Geneva Bible

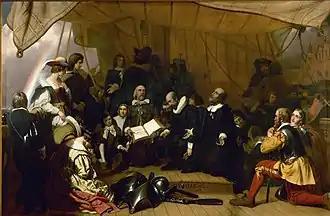
Puritans bringing the Geneva Bible to the New World

Initially, the King James Version did not sell well and competed with the Geneva Bible. Shortly after the first edition of the KJV, King James banned the printing of new editions of the Geneva Bible to further entrench his version. However, Robert Barker continued to print Geneva Bibles even after the ban, placing the spurious date of 1599 on new copies of Genevas which were actually printed between about 1616 and 1625.